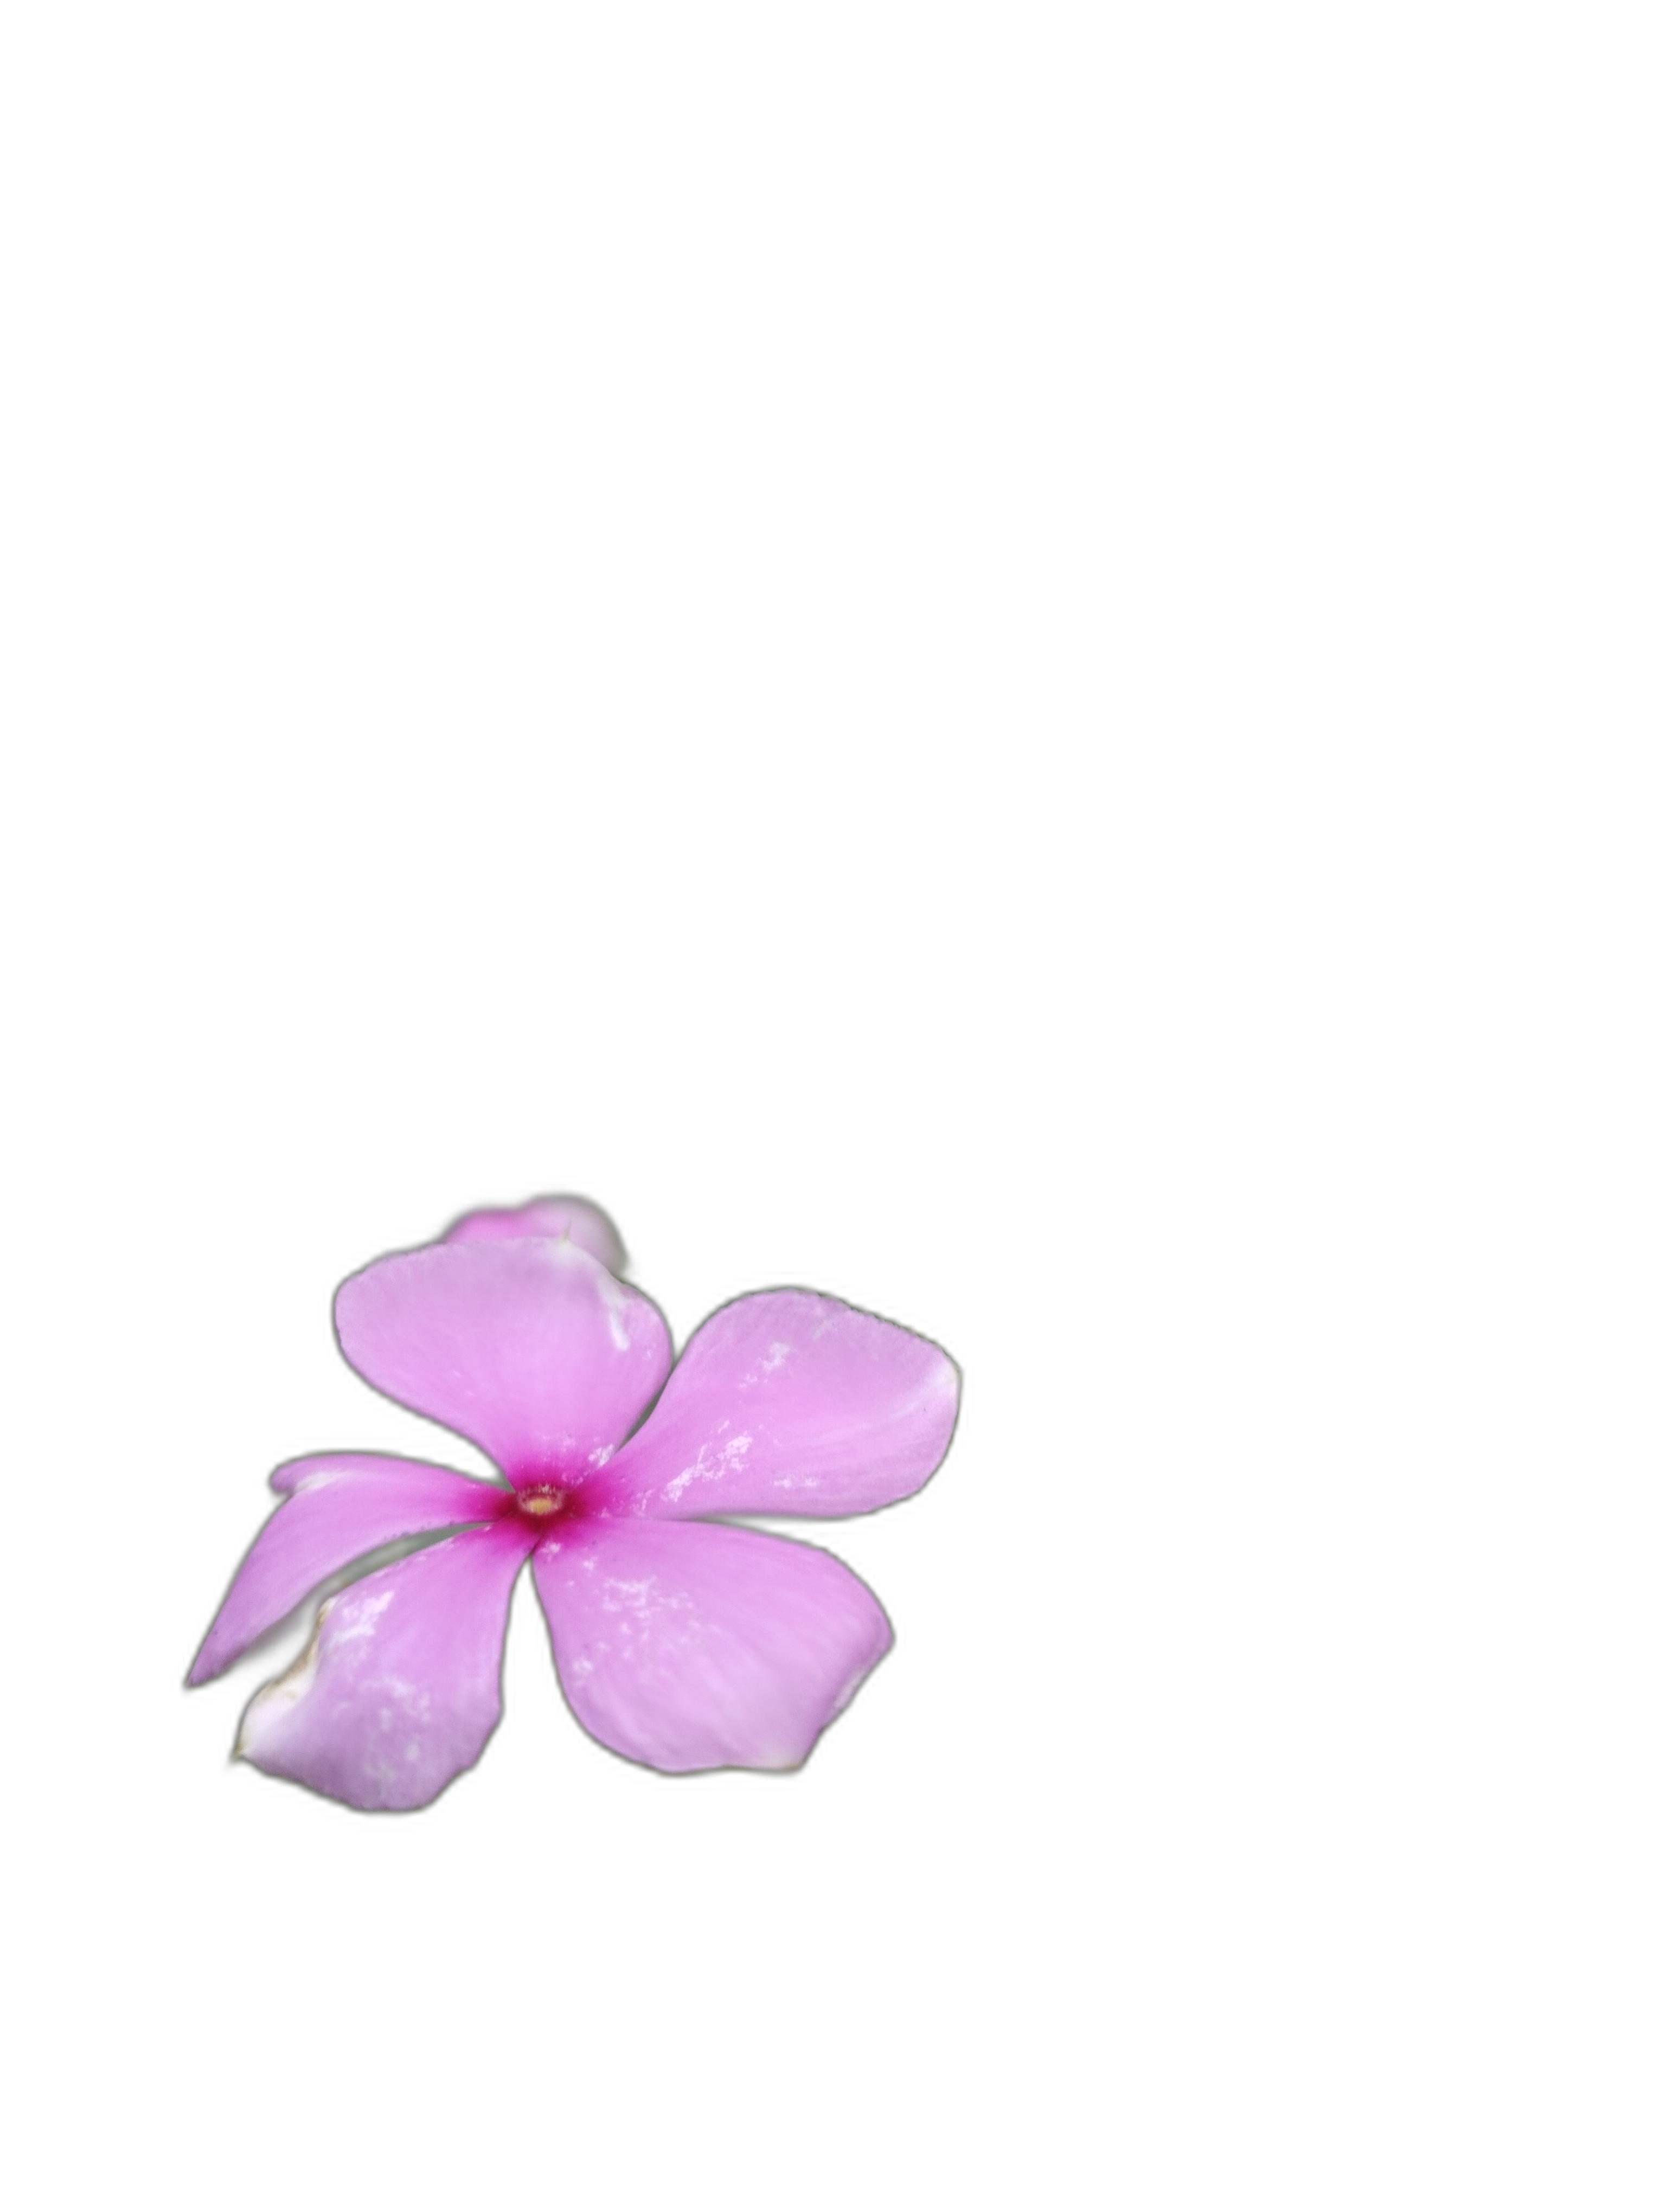
Label: Madagascar periwinkle